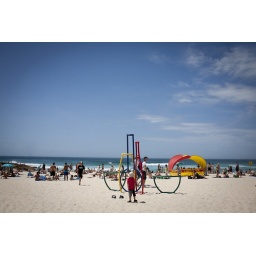
Boy in red shirt looks